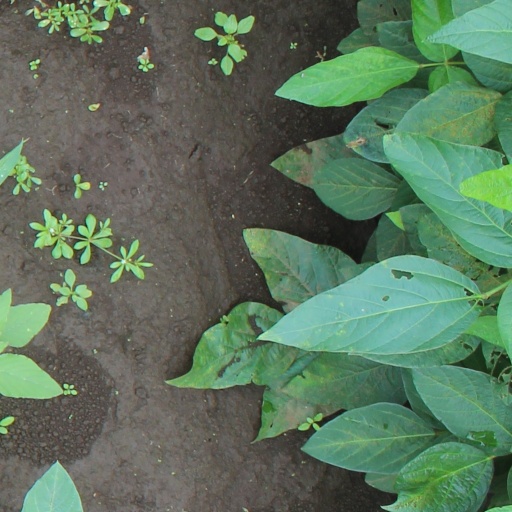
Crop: soybean